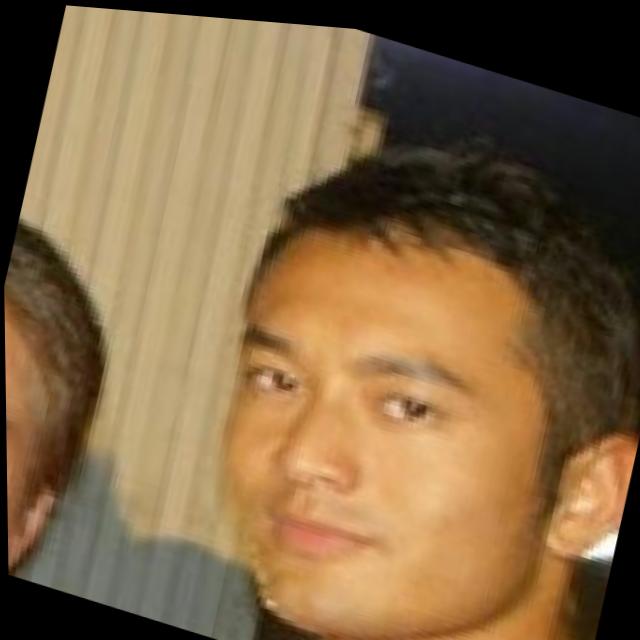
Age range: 21-44